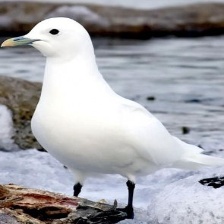
Species: IVORY GULL
Scientific name: PAGOPHILA EBURNEA